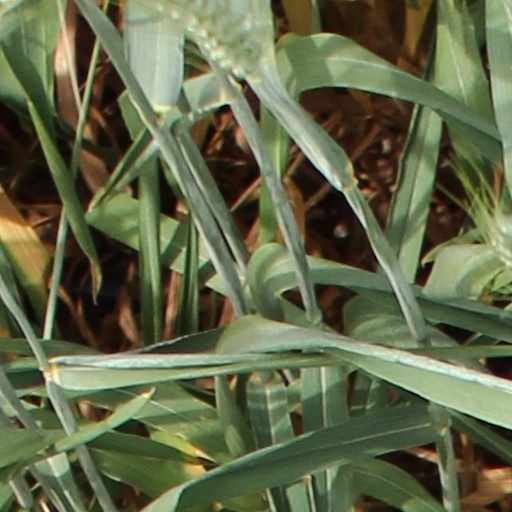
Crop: wheat